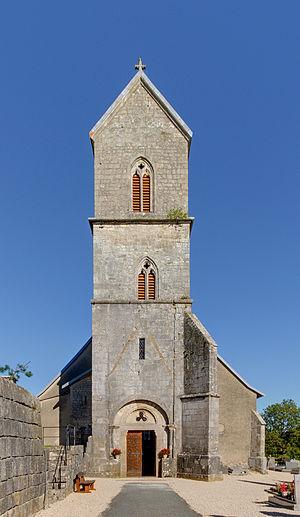
Cet article recense les monuments historiques du Territoire de Belfort, en France.
L’église Saint-Dizier est une église du XIᵉ siècle, protégée des monuments historiques, située à Saint-Dizier-l'Évêque dans le département français du Territoire de Belfort.